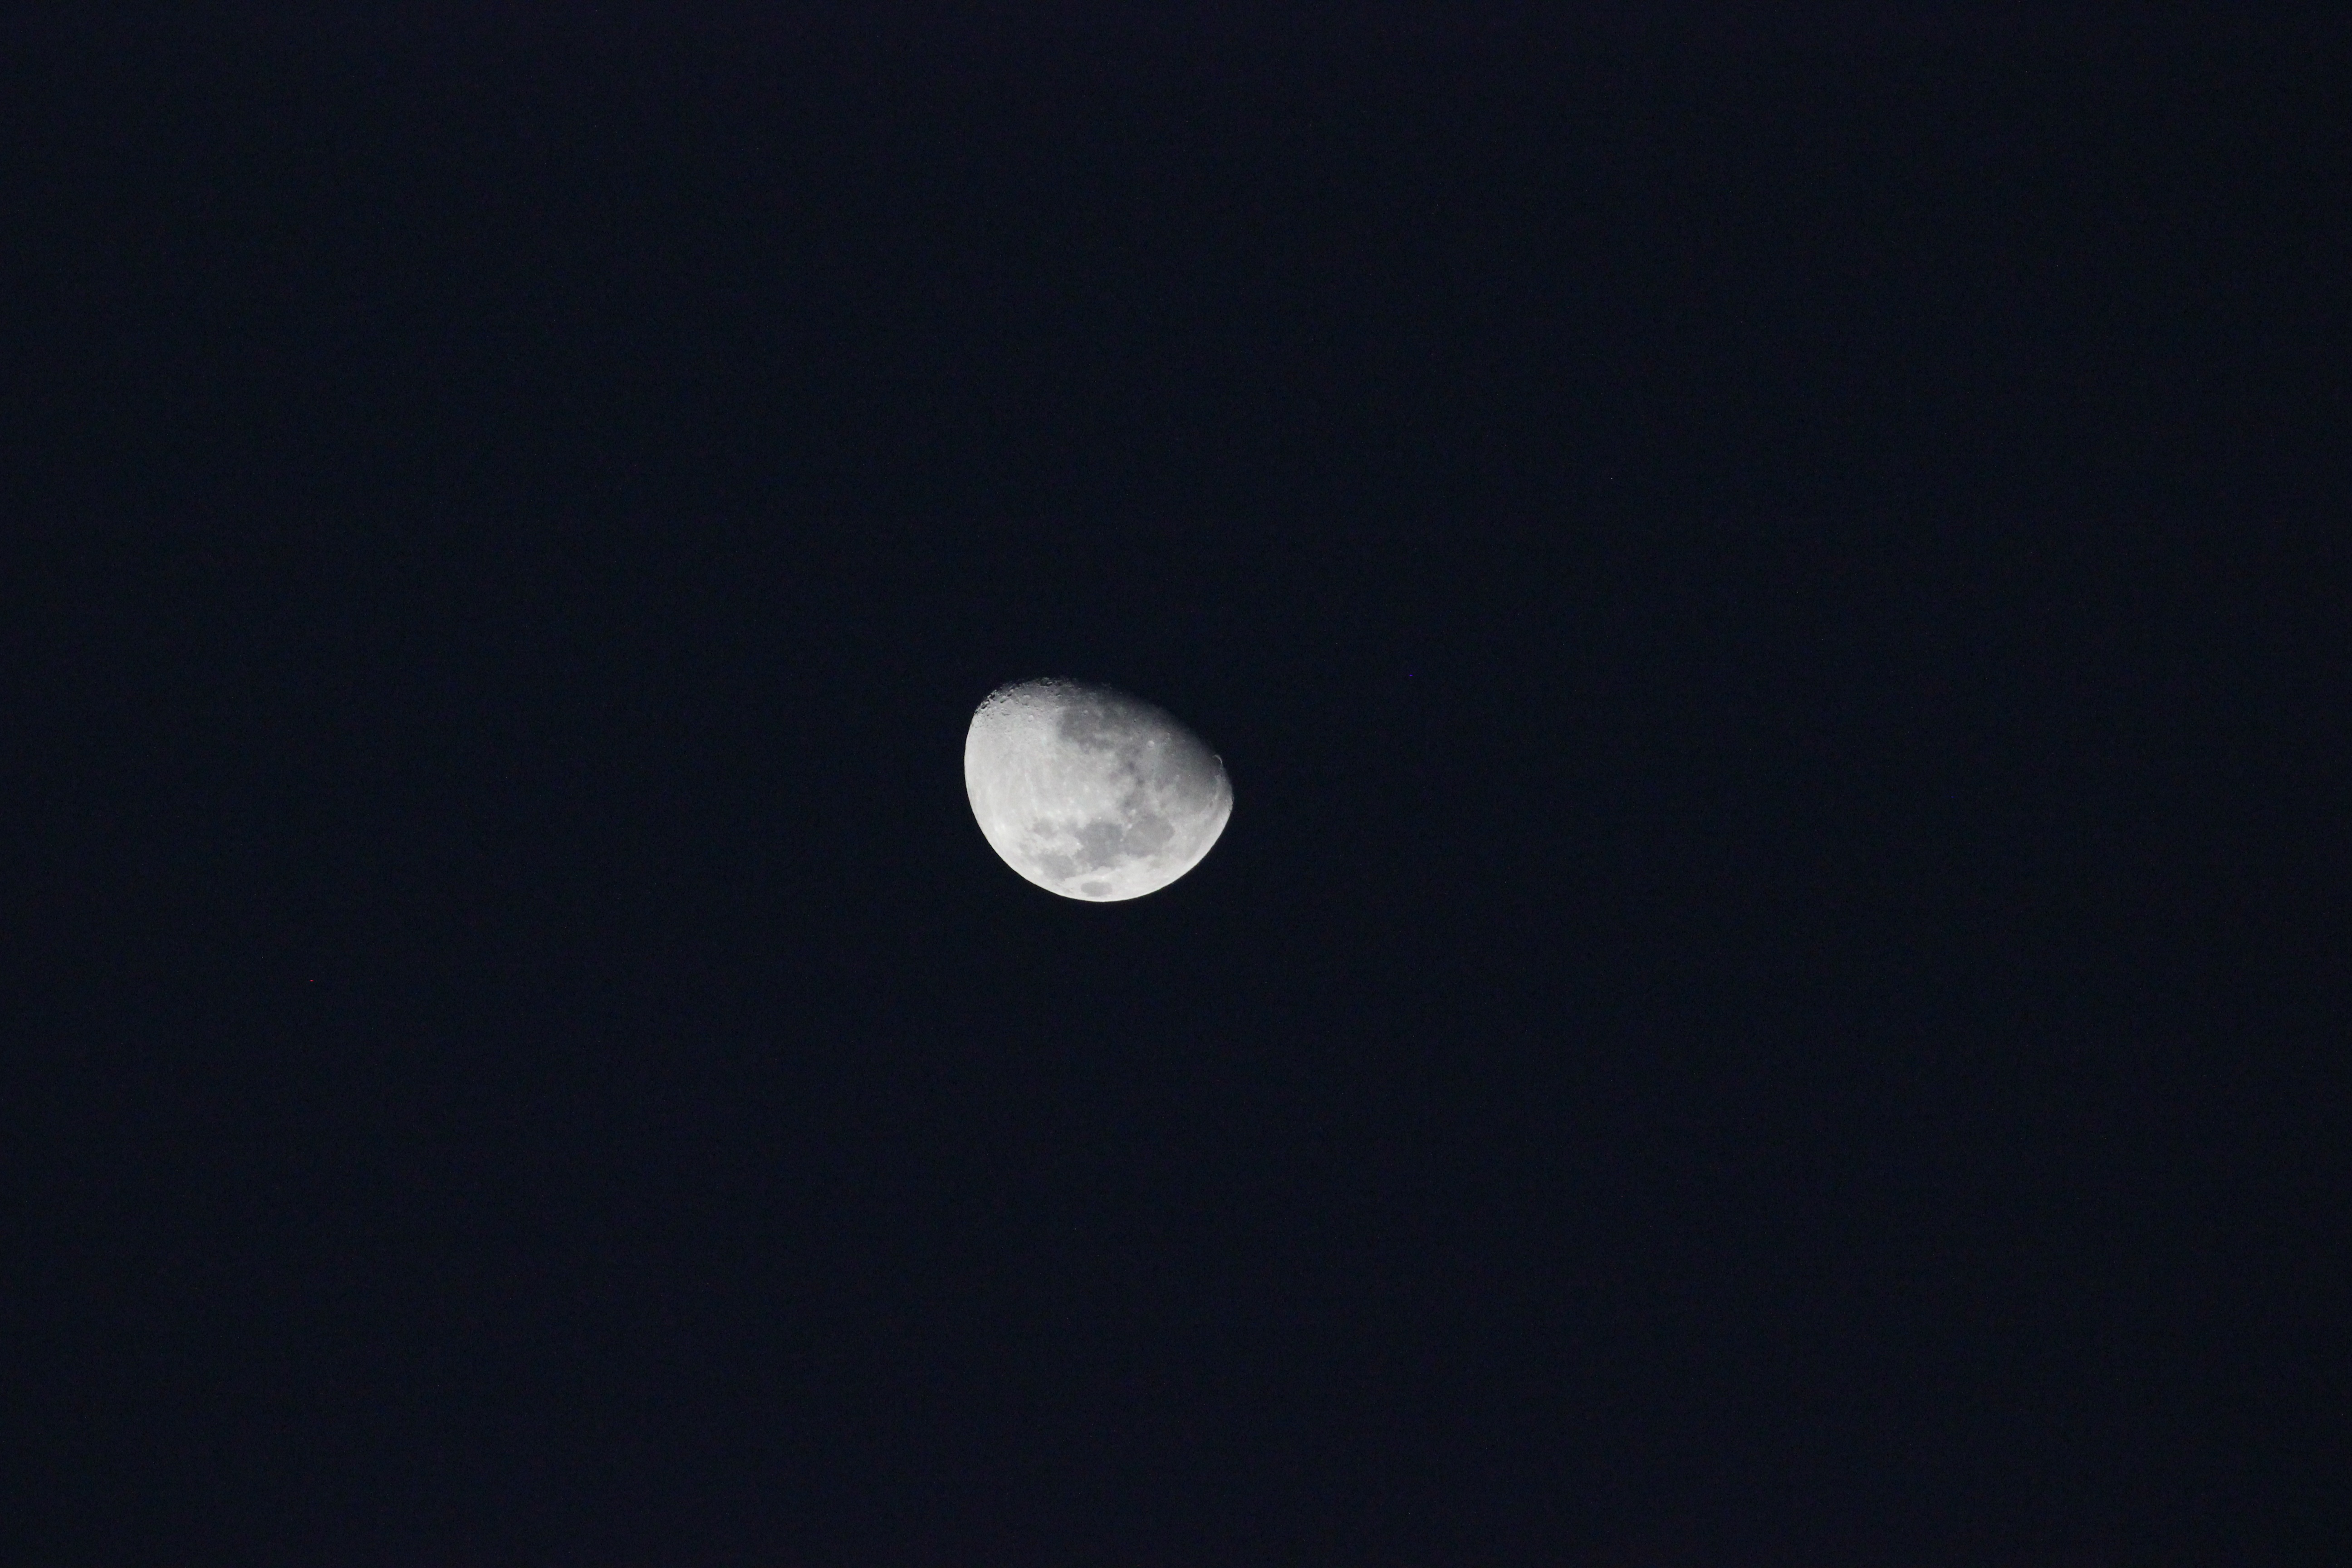
sky, night, atmosphere, evening, darkness, moon, full moon, moonlight, circle, astronomy, luna, crescent, astronomical object, atmosphere of earth, celestial event